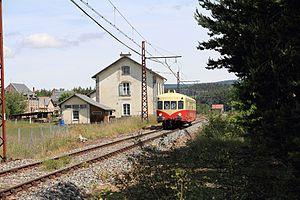
L'X 2403 de passage en gare de Ruynes-en-Margeride en juin 2011, Cantal, France.
La gare de Ruynes-en-Margeride est une ancienne gare ferroviaire française de la ligne de Béziers à Neussargues, située sur le territoire de la commune de Ruynes-en-Margeride, dans le département du Cantal en région Auvergne-Rhône-Alpes.